Jean-Louis Cohen

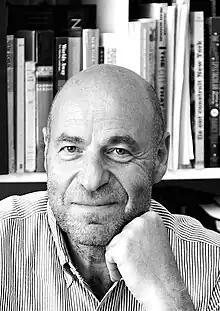
Cohen in 2009

Jean-Louis Cohen (20 July 1949 – 7 August 2023) was a French architect and architectural historian specializing in modern architecture and city planning. Since 1994 he had been the Sheldon H. Solow Professor in the History of Architecture at New York University Institute of Fine Arts.